Classical period (music)

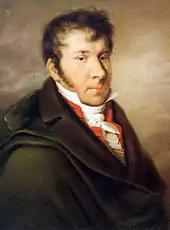
Hummel in 1814

In the 1790s, a new generation of composers, born around 1770, emerged. While they had grown up with the earlier styles, they heard in the recent works of Haydn and Mozart a vehicle for greater expression. In 1788 Luigi Cherubini settled in Paris and in 1791 composed "Lodoiska", an opera that raised him to fame. Its style is clearly reflective of the mature Haydn and Mozart, and its instrumentation gave it a weight that had not yet been felt in the grand opera. His contemporary Étienne Méhul extended instrumental effects with his 1790 opera "Euphrosine et Coradin", from which followed a series of successes. The final push towards change came from Gaspare Spontini, who was deeply admired by future romantic composers such as Weber, Berlioz and Wagner. The innovative harmonic language of his operas, their refined instrumentation and their "enchained" closed numbers (a structural pattern which was later adopted by Weber in Euryanthe and from him handed down, through Marschner, to Wagner), formed the basis from which French and German romantic opera had its beginnings.